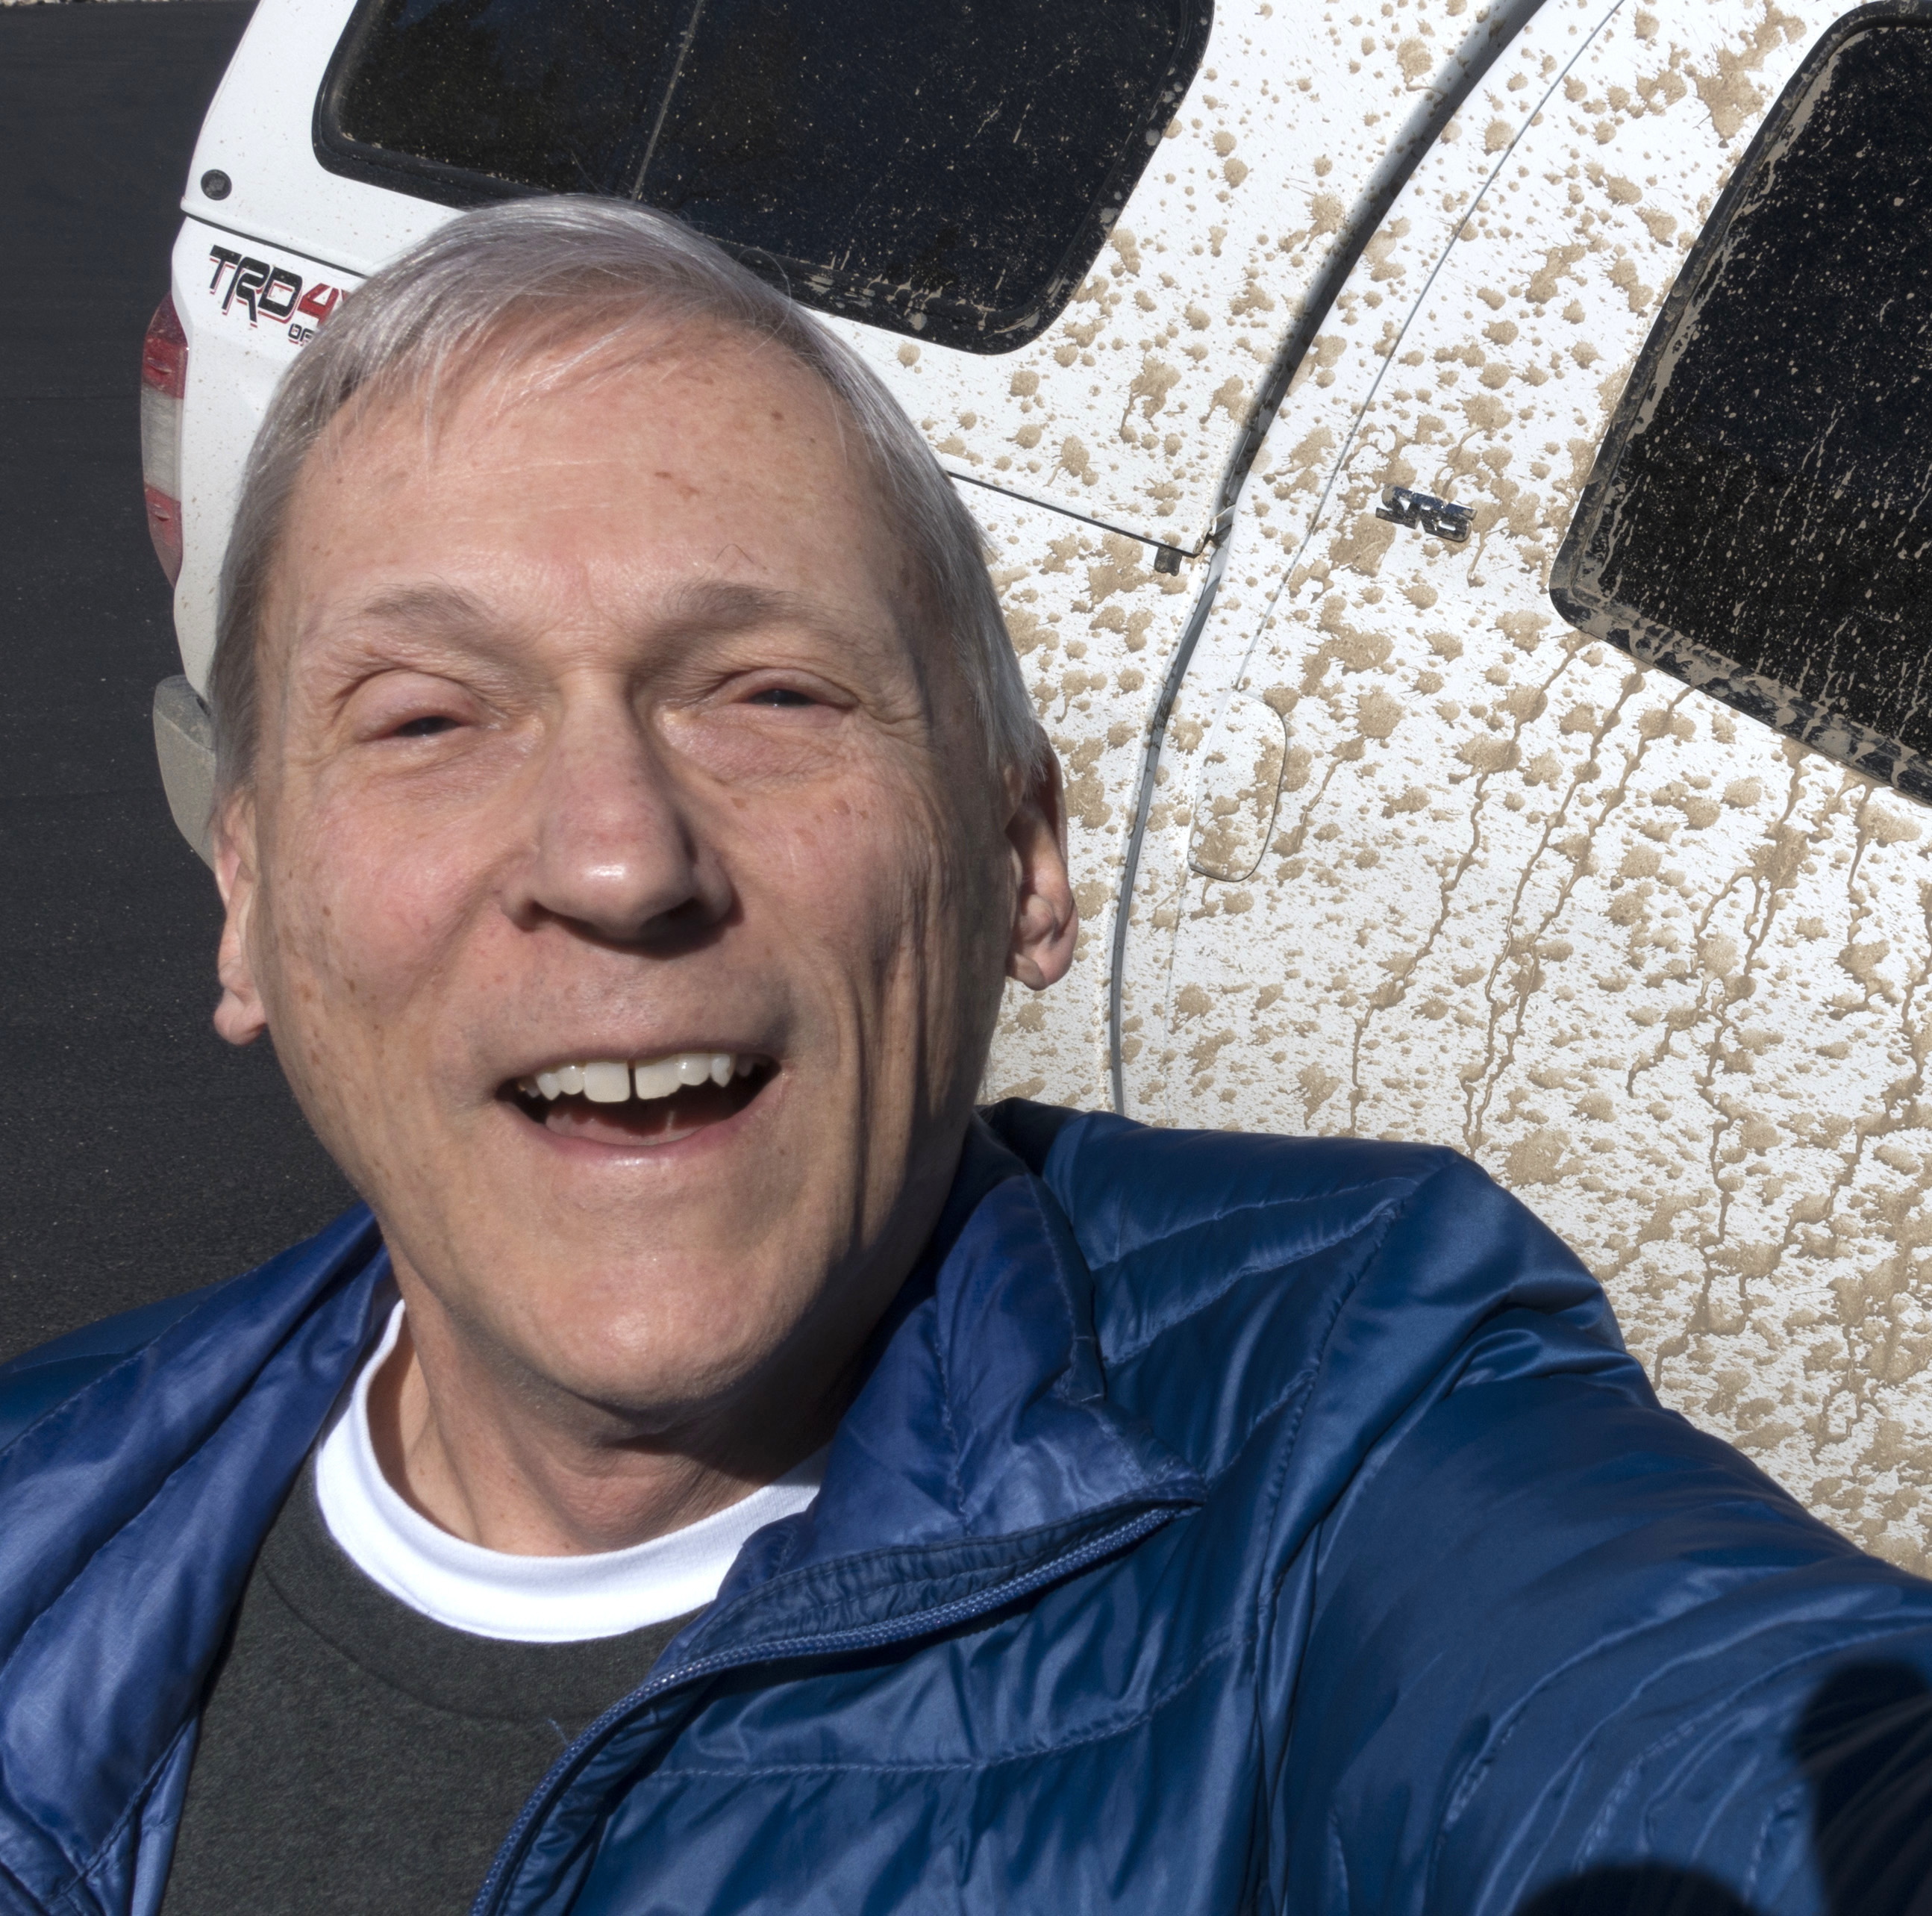
person, senior citizen